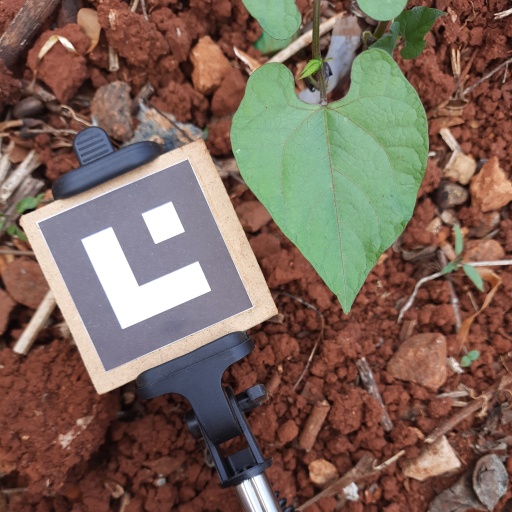
Observations: flat surface, no eating holes, under cloudy sky